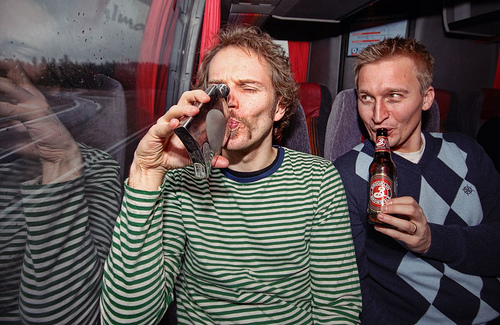
Two men react as they drink alcohol on a bus.

Some people are celebrating while on the bus.